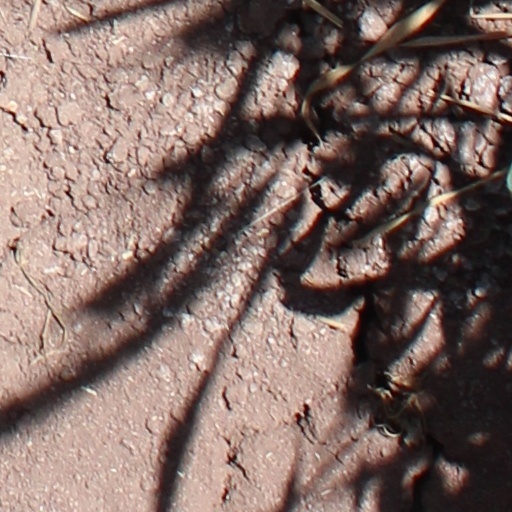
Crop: wheat